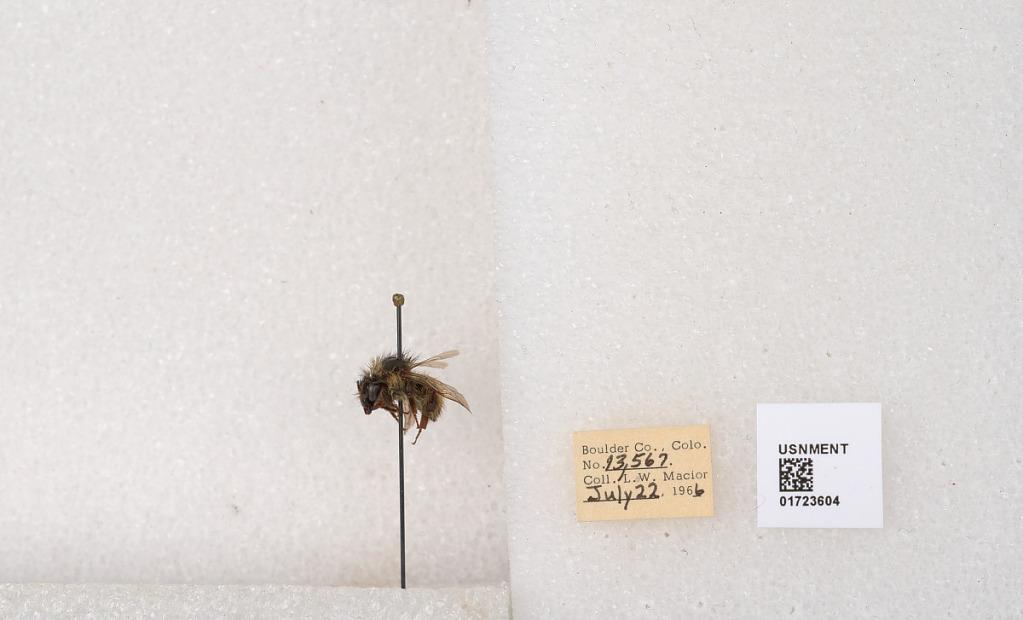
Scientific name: Bombus flavifrons Cresson
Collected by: L. Macior
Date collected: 1966-7-22
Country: United States
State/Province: Colorado
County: Boulder
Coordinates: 40.0925, -105.358